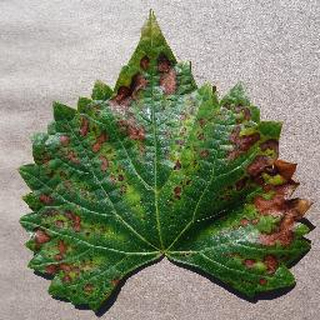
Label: grape_esca_black_measles